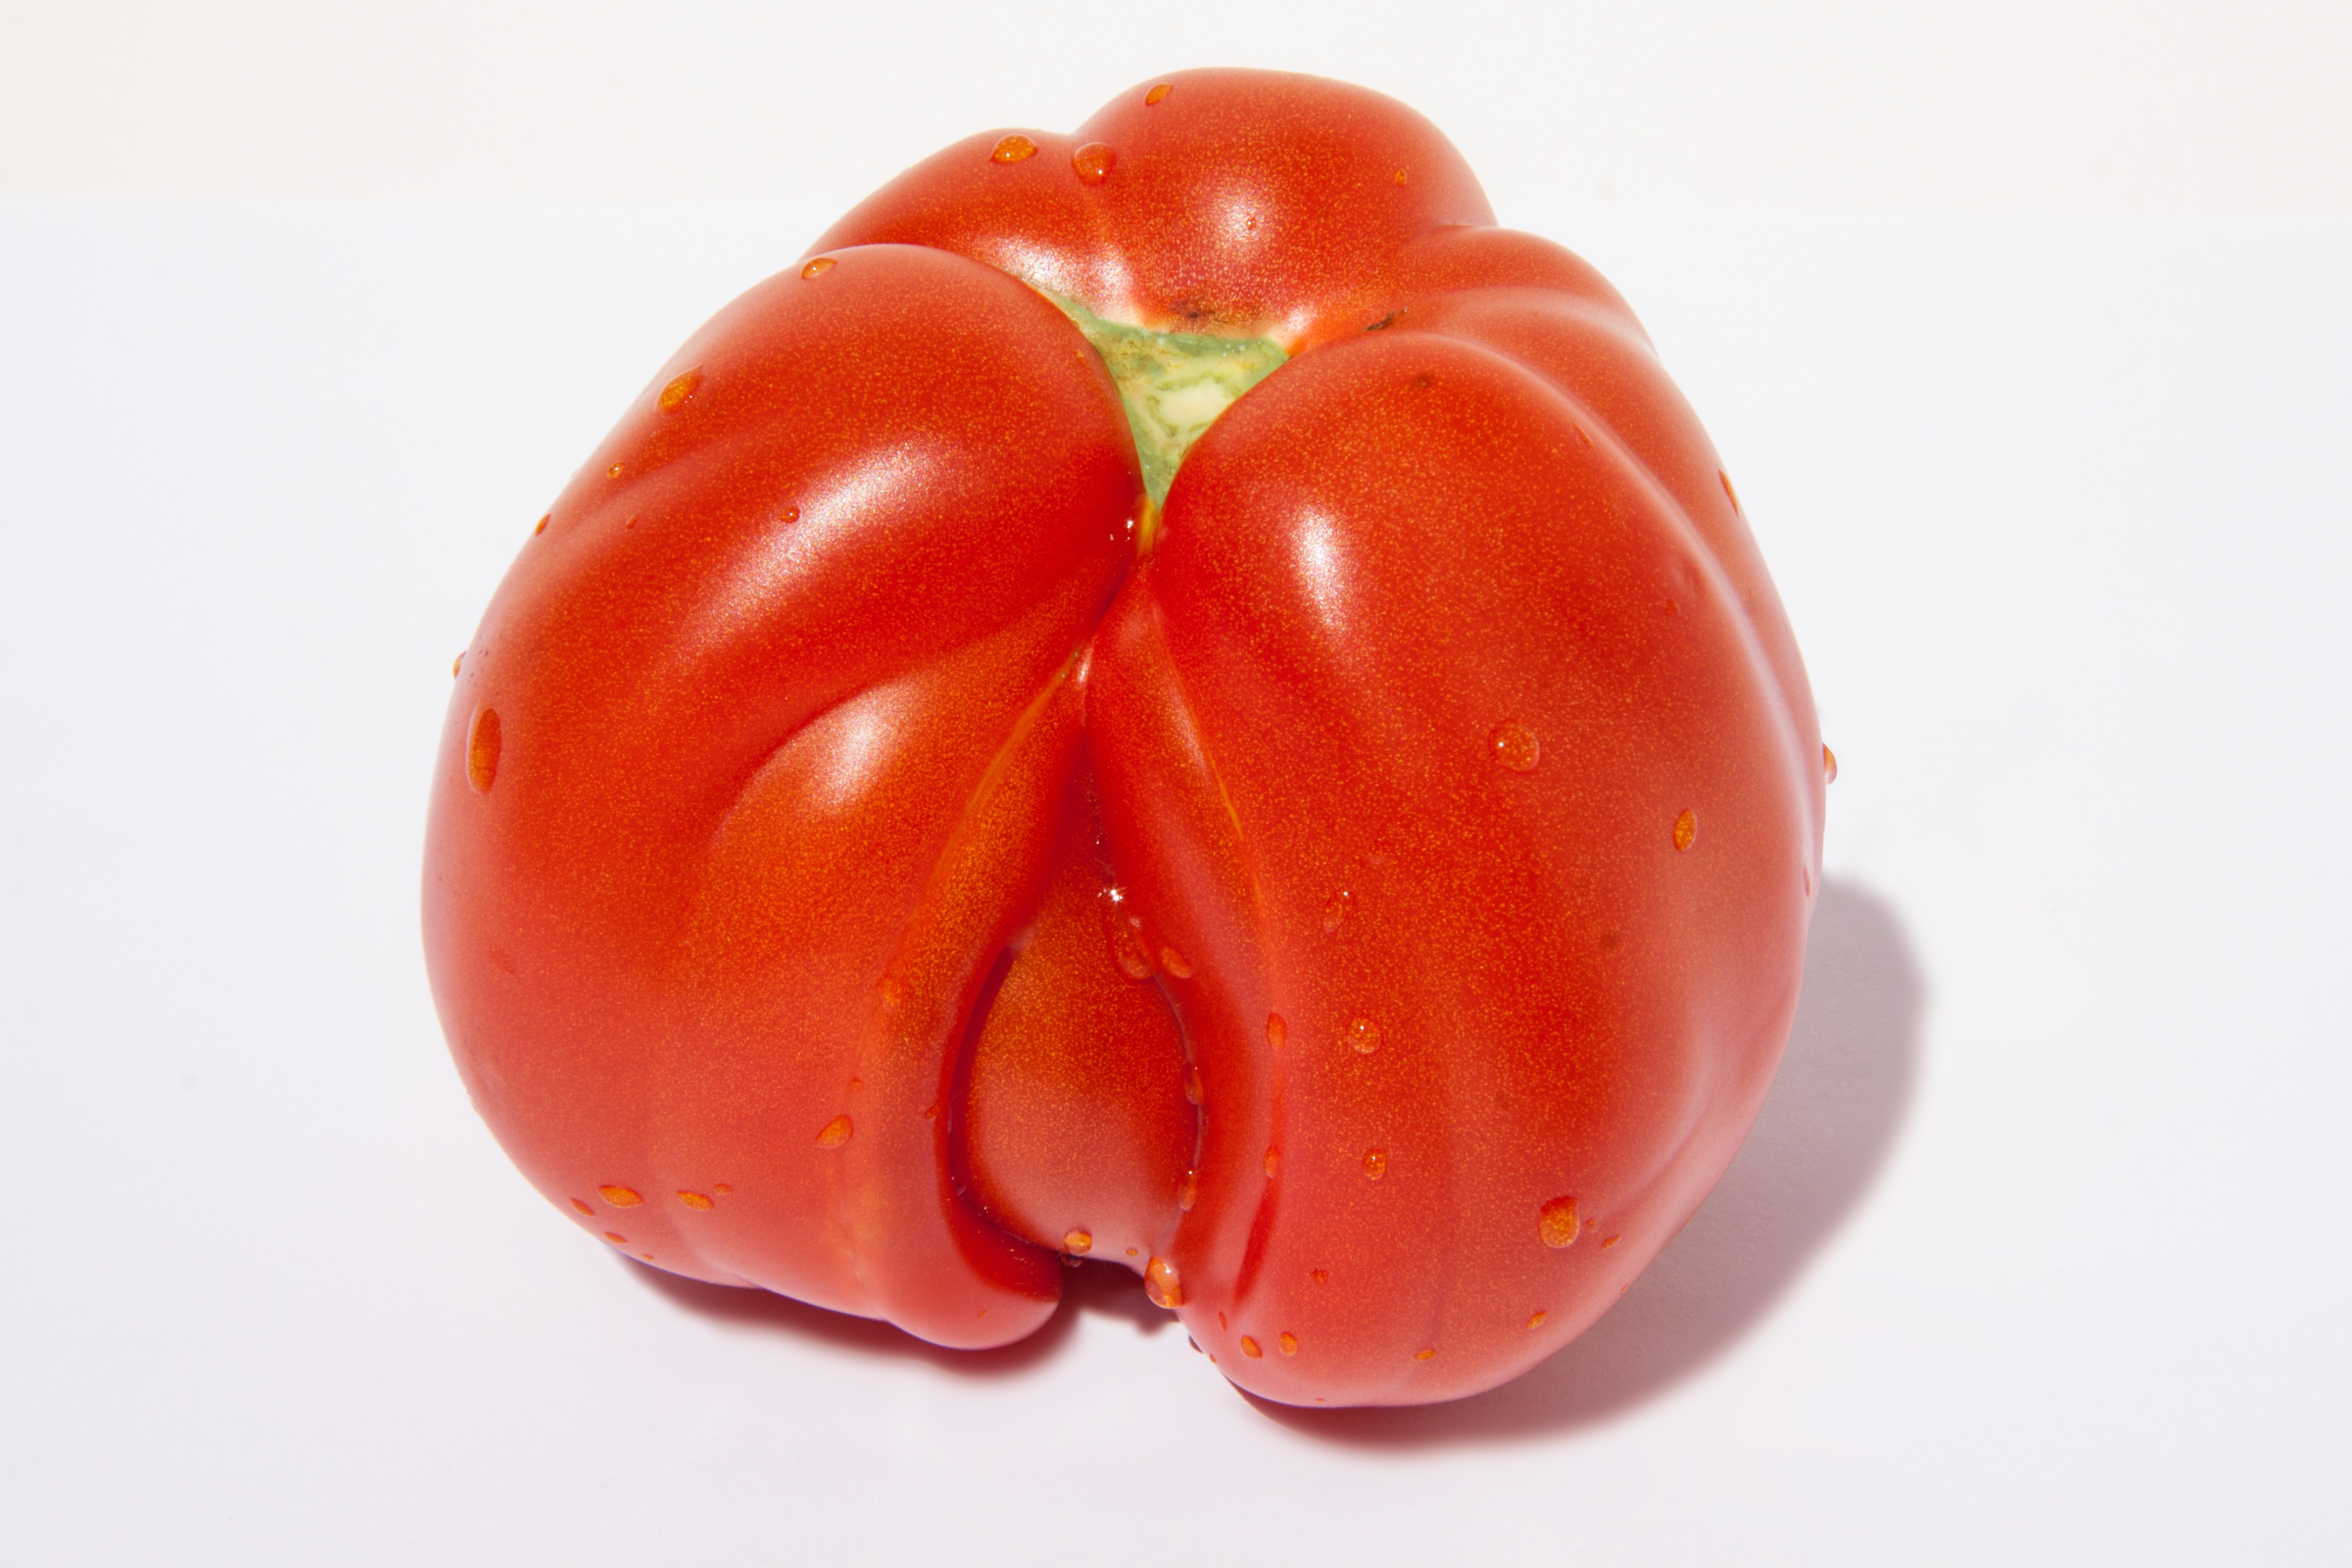
plant, fruit, food, red, produce, vegetable, eat, tomato, peppers, flowering plant, land plant, potato and tomato genus, pimiento, icicle tomato, beefsteak tomato, strong rib